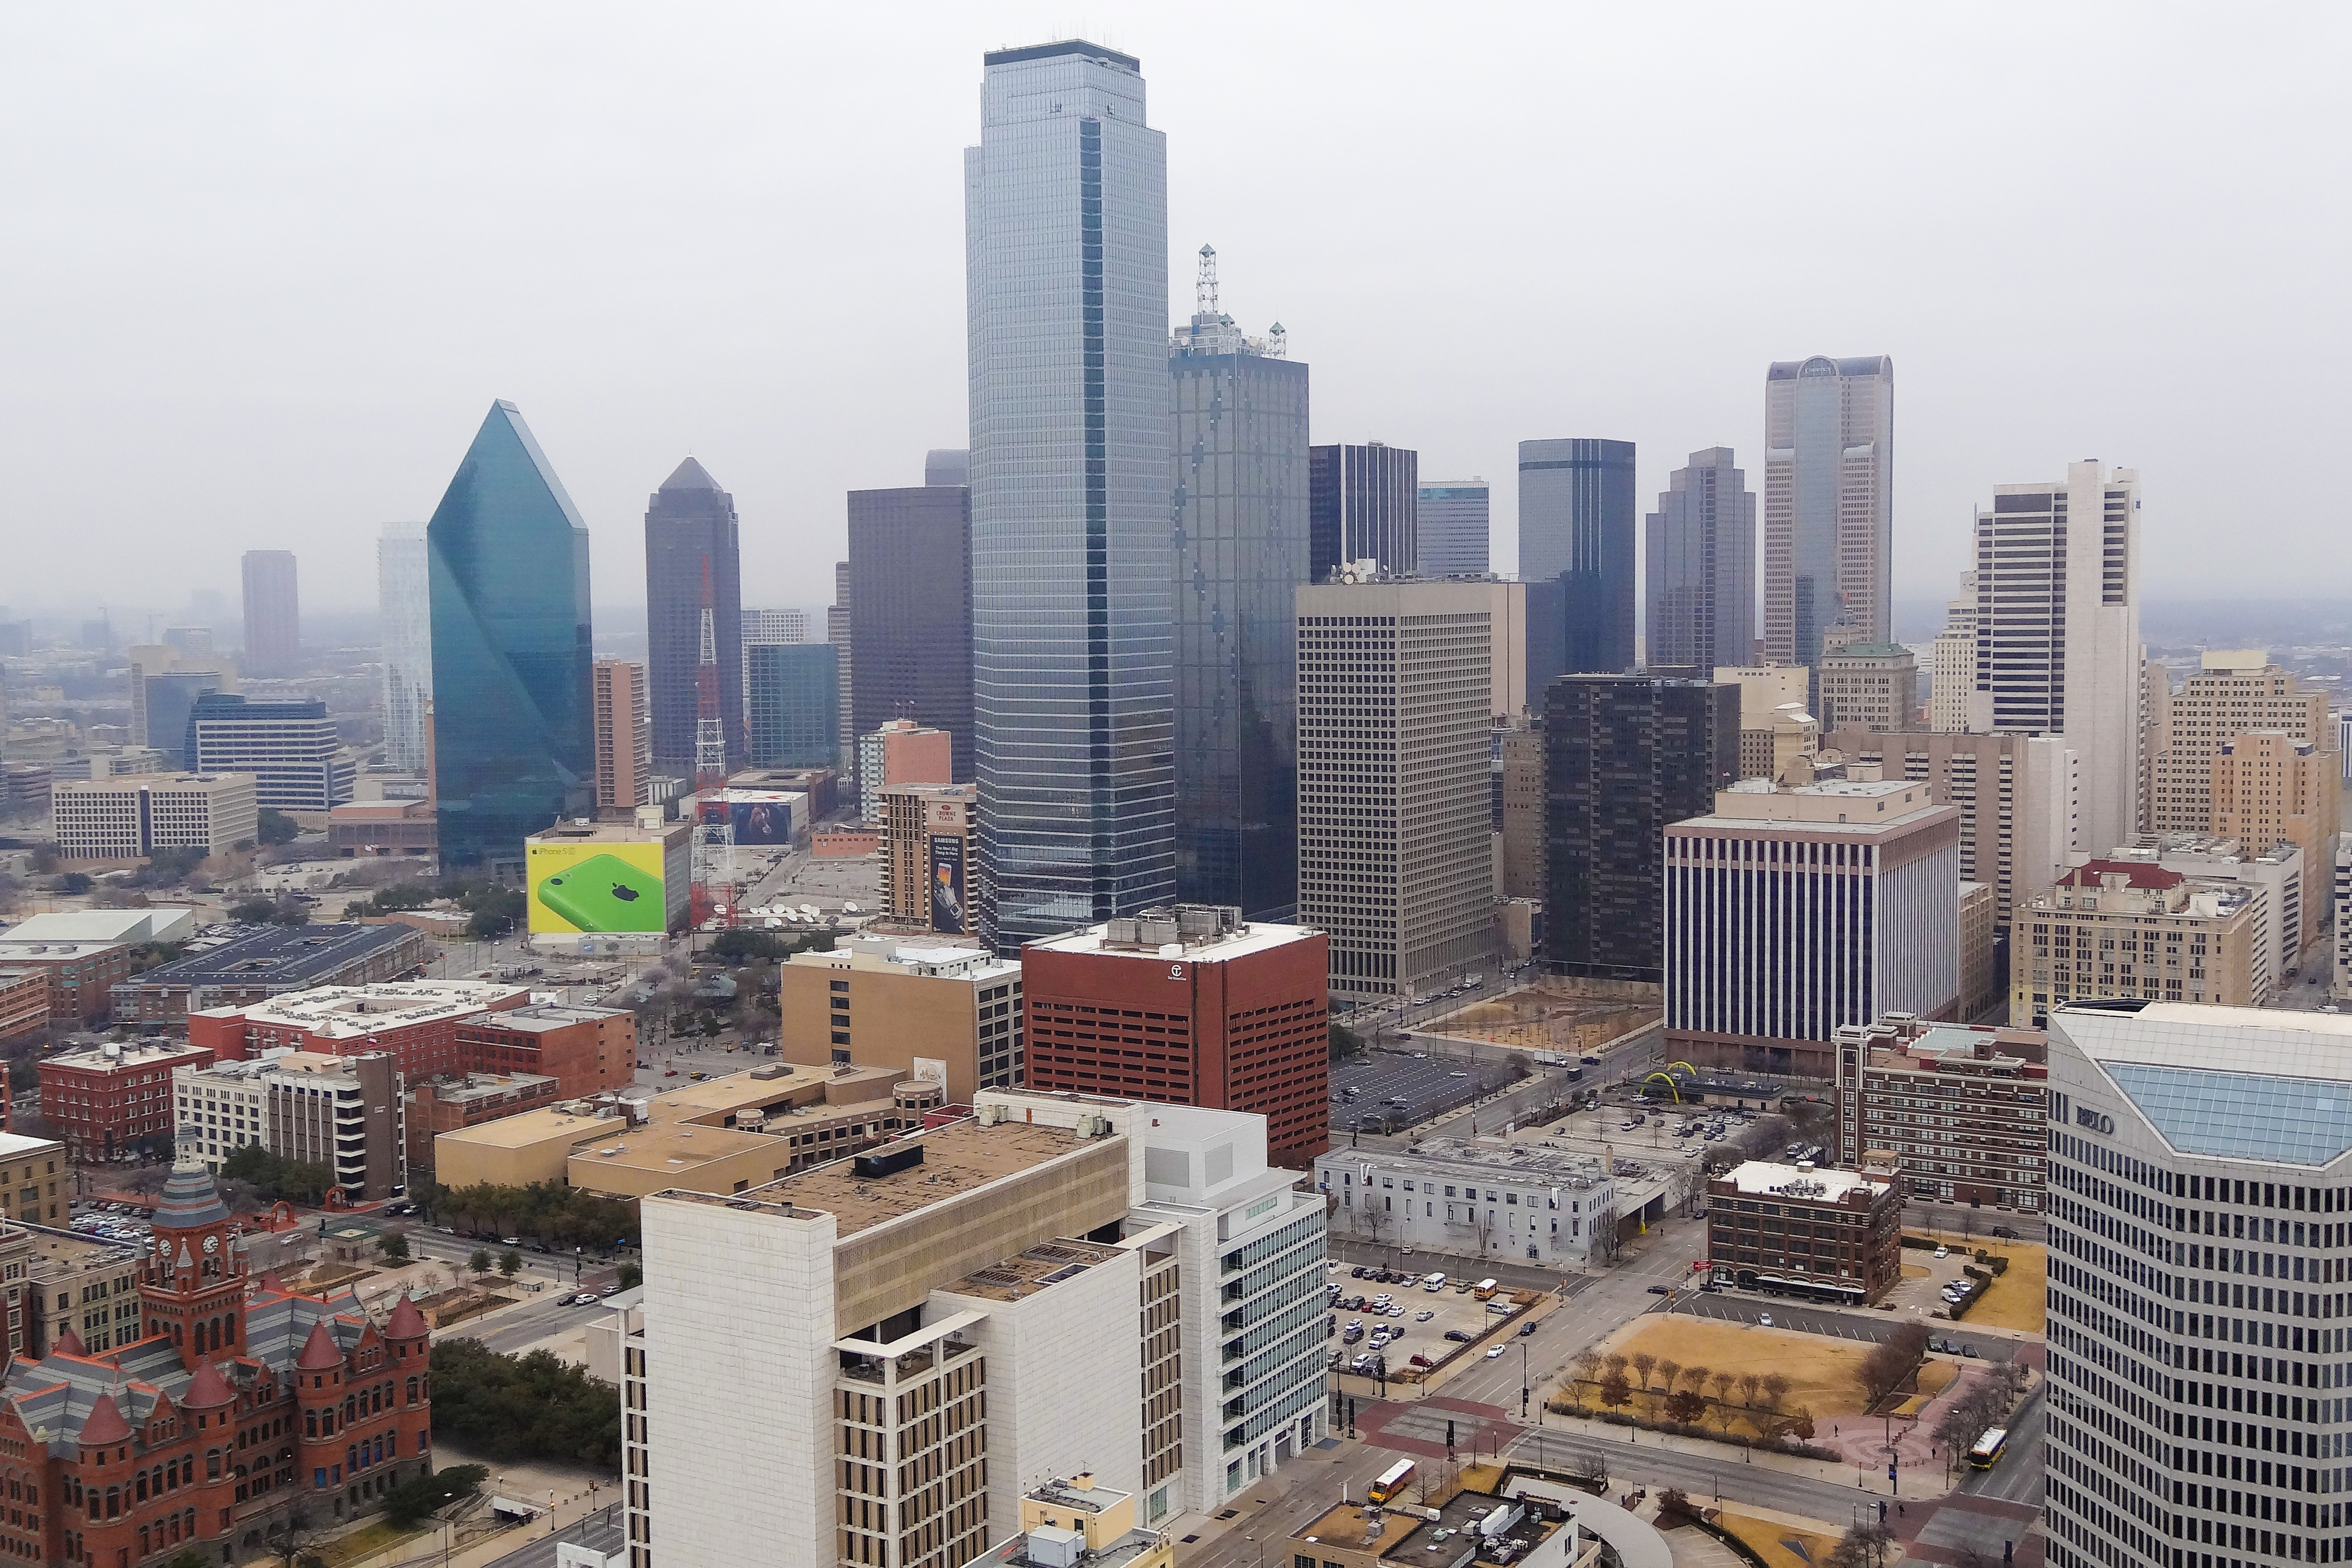
skyline, city, skyscraper, cityscape, downtown, tower, usa, america, landmark, tower block, texas, dallas, tx, states, metropolis, neighbourhood, bird's eye view, aerial photography, dallas skyline, urban area, residential area, geographical feature, human settlement, metropolitan area